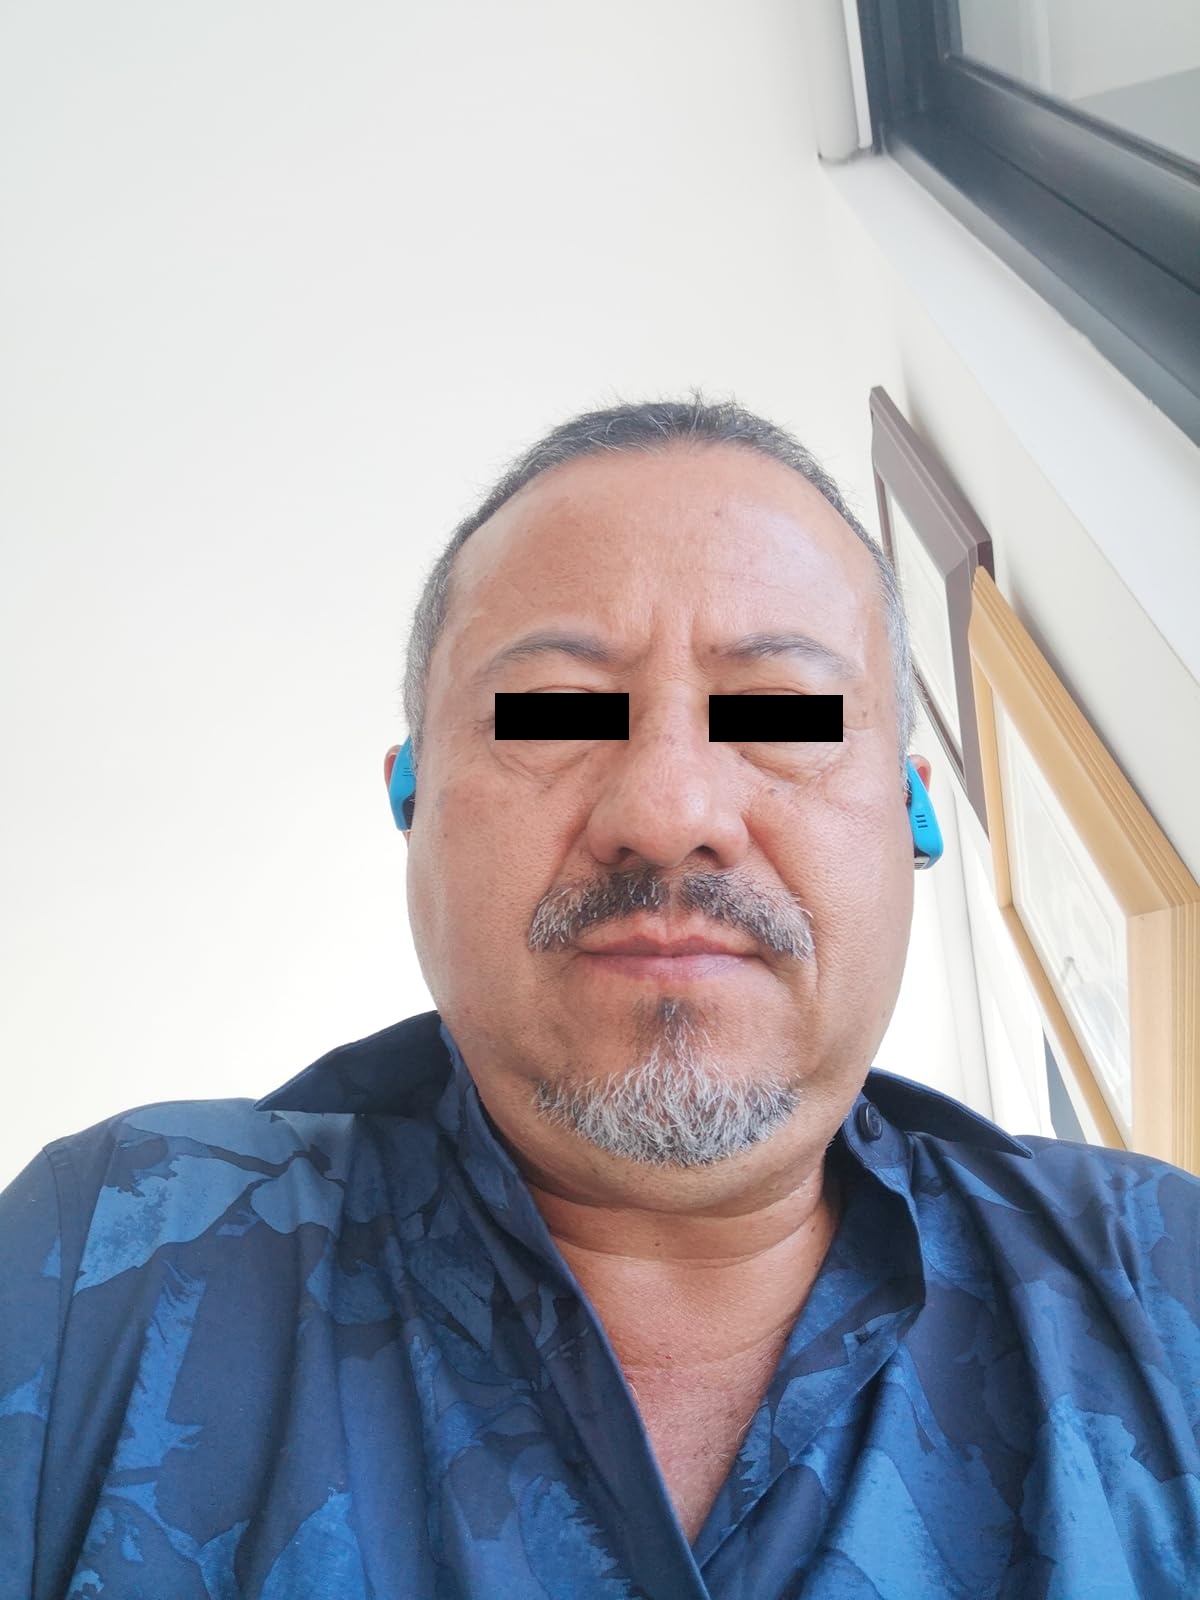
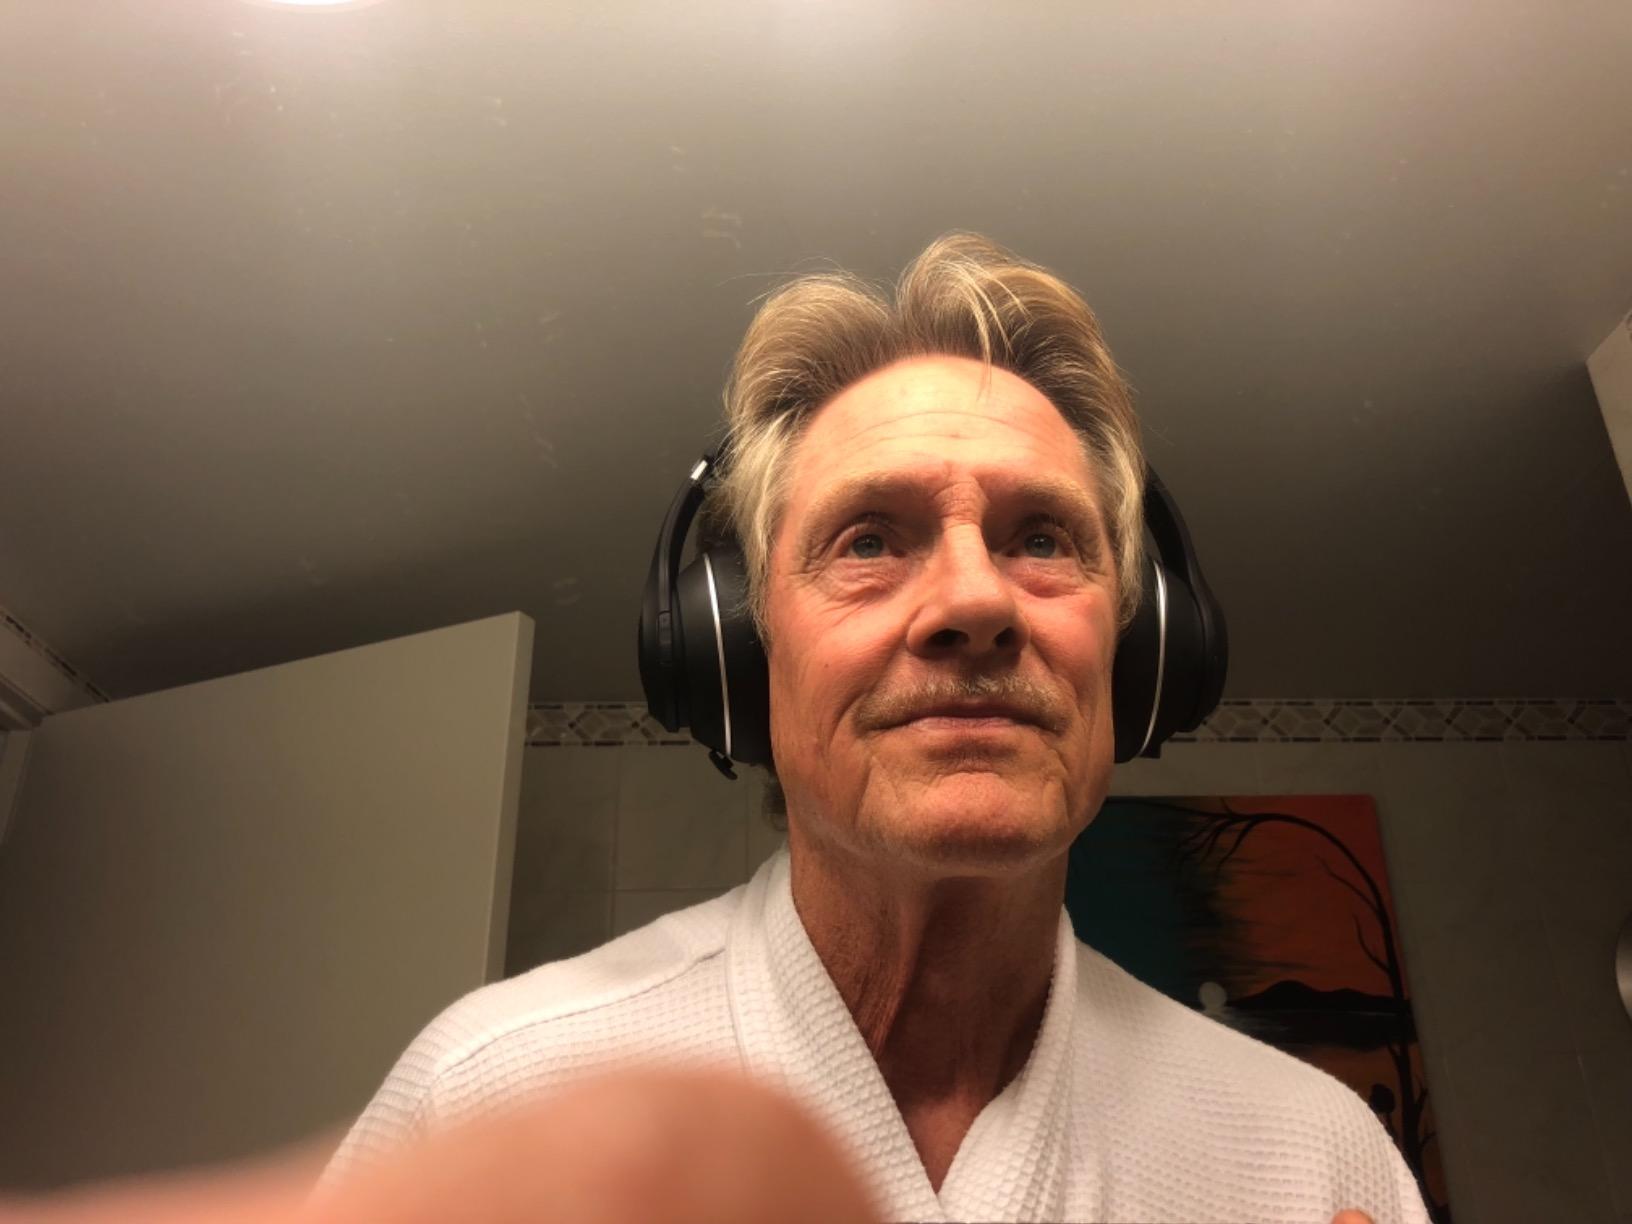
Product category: headphones
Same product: no